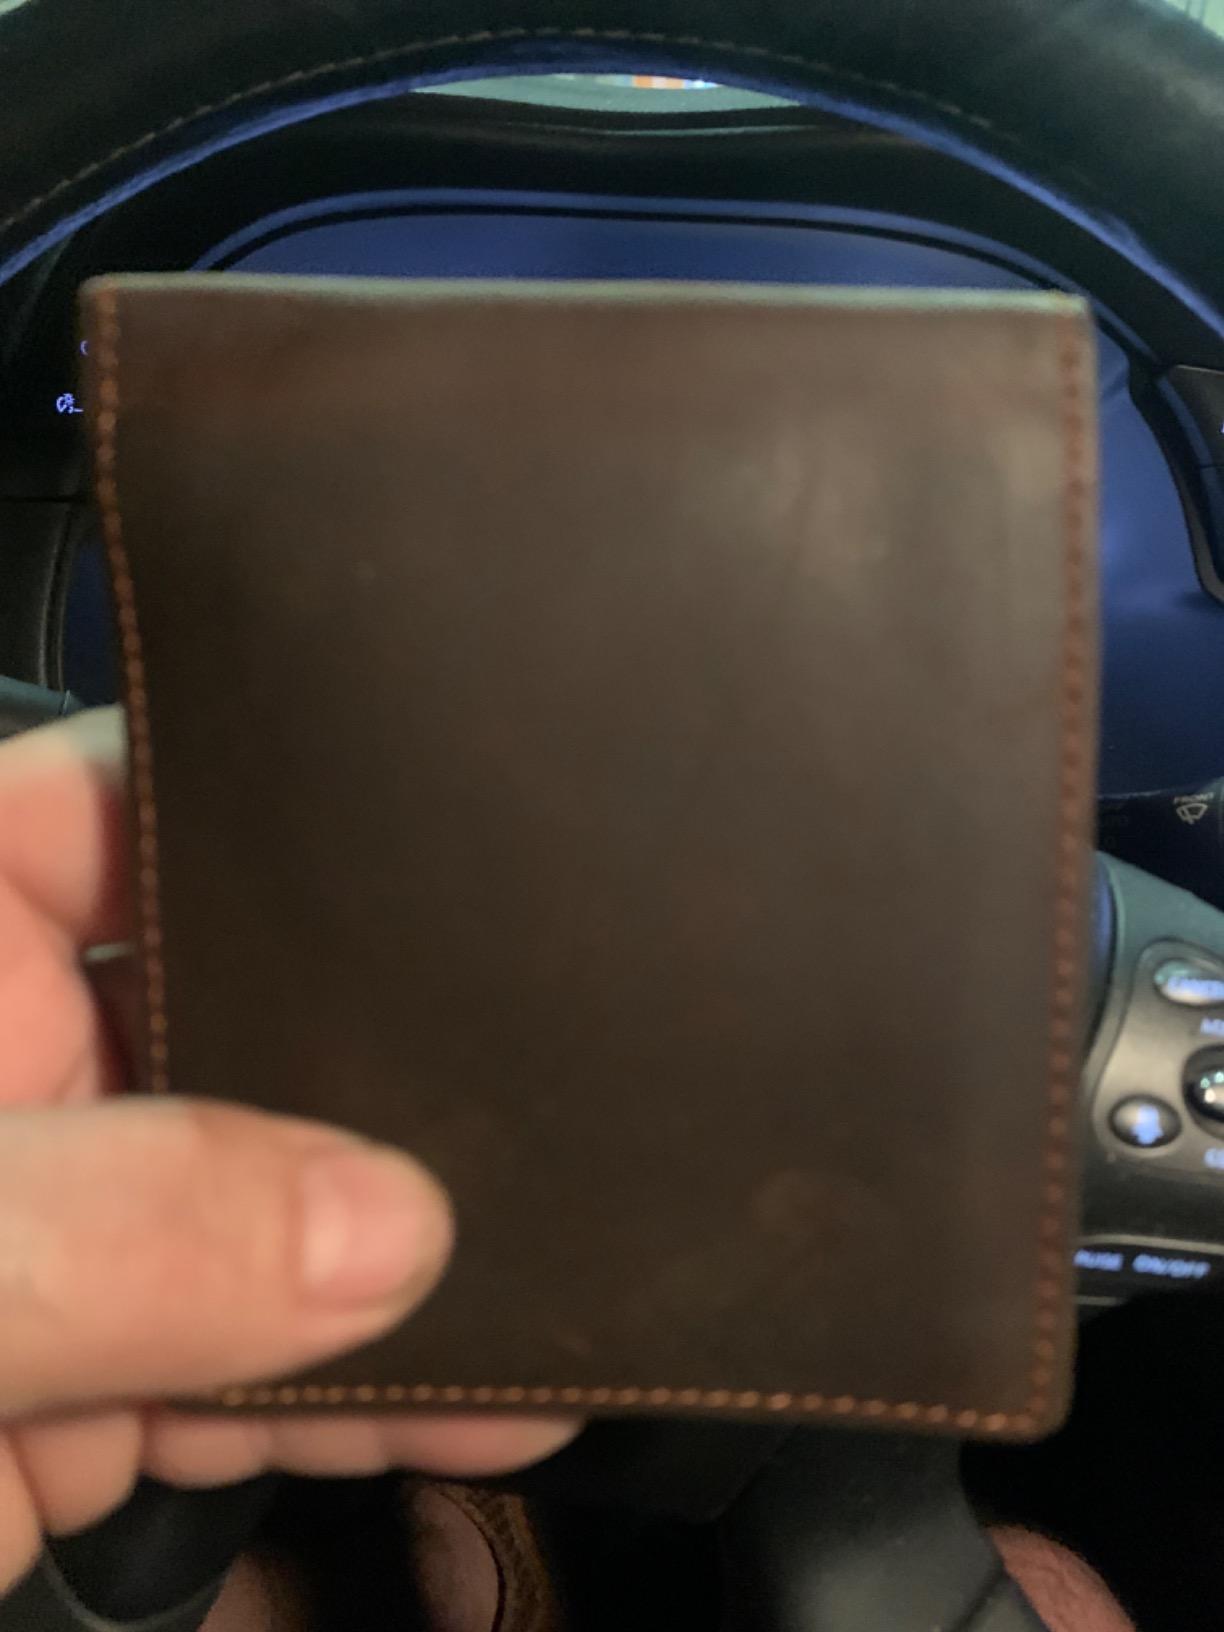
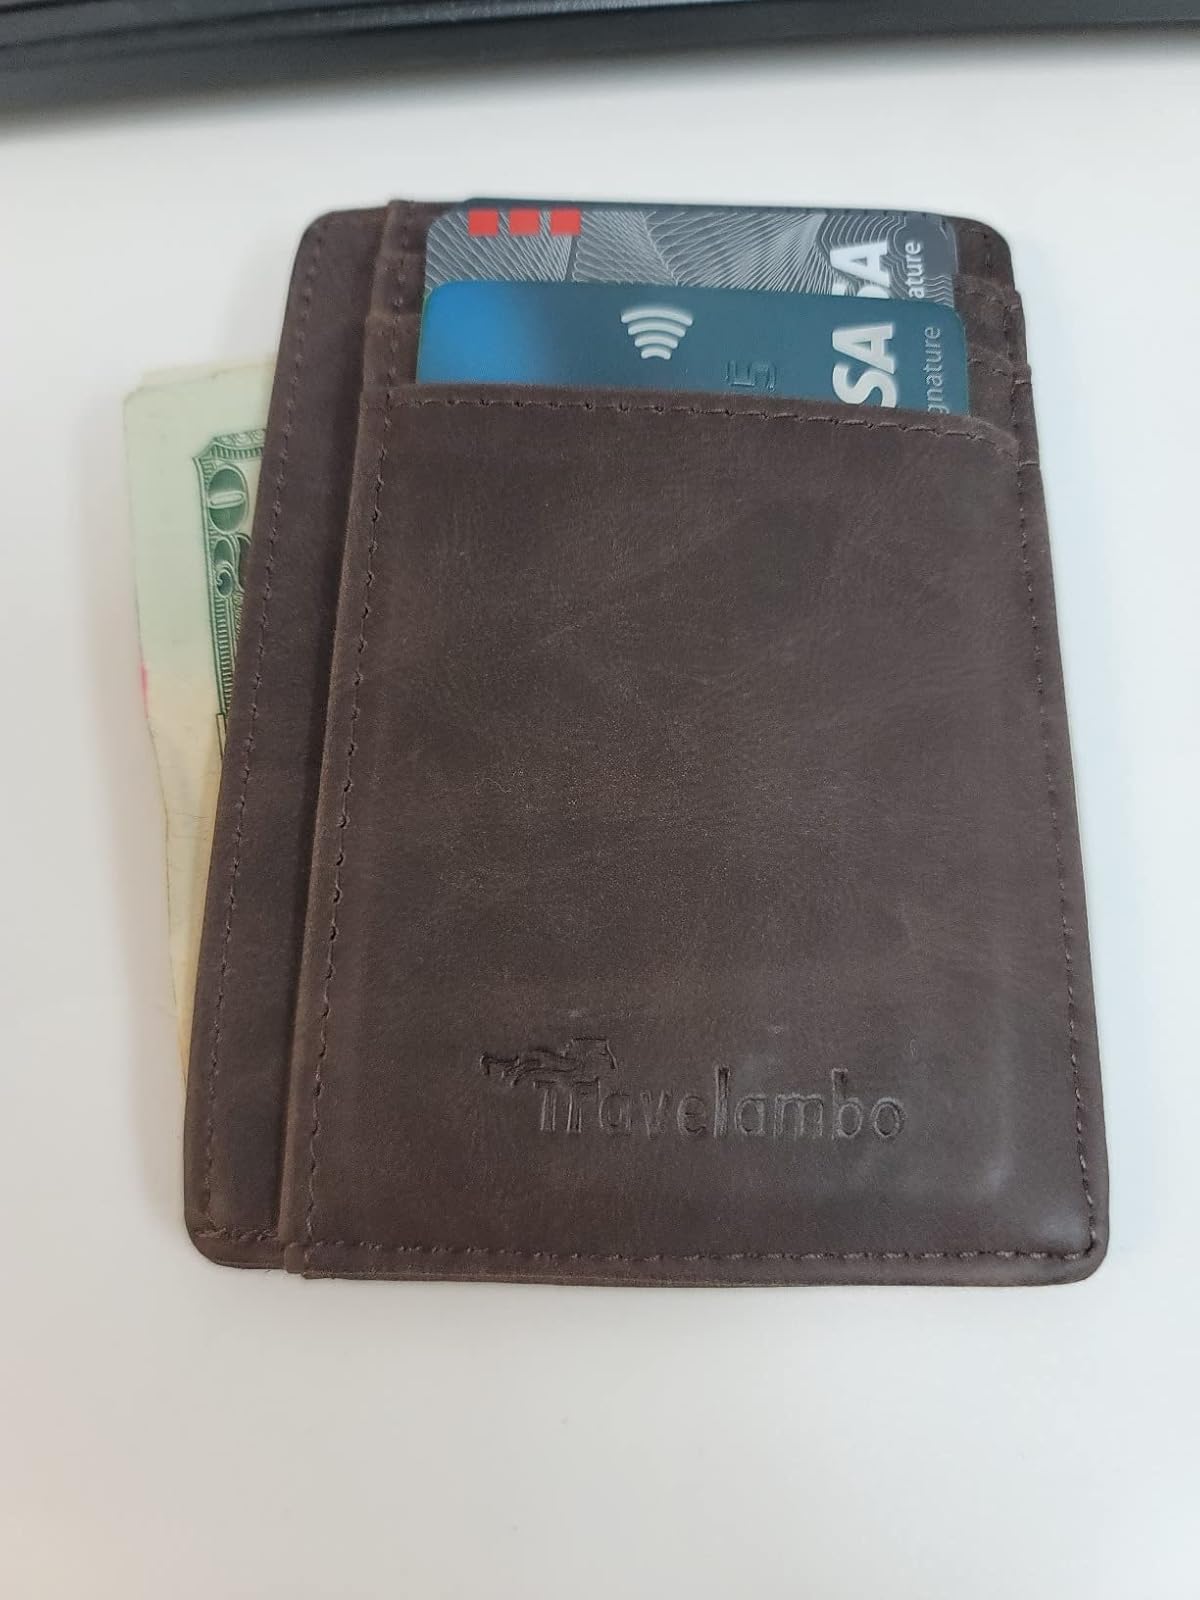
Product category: accessories_wallet
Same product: no